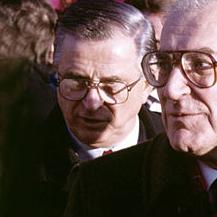
Age: 58